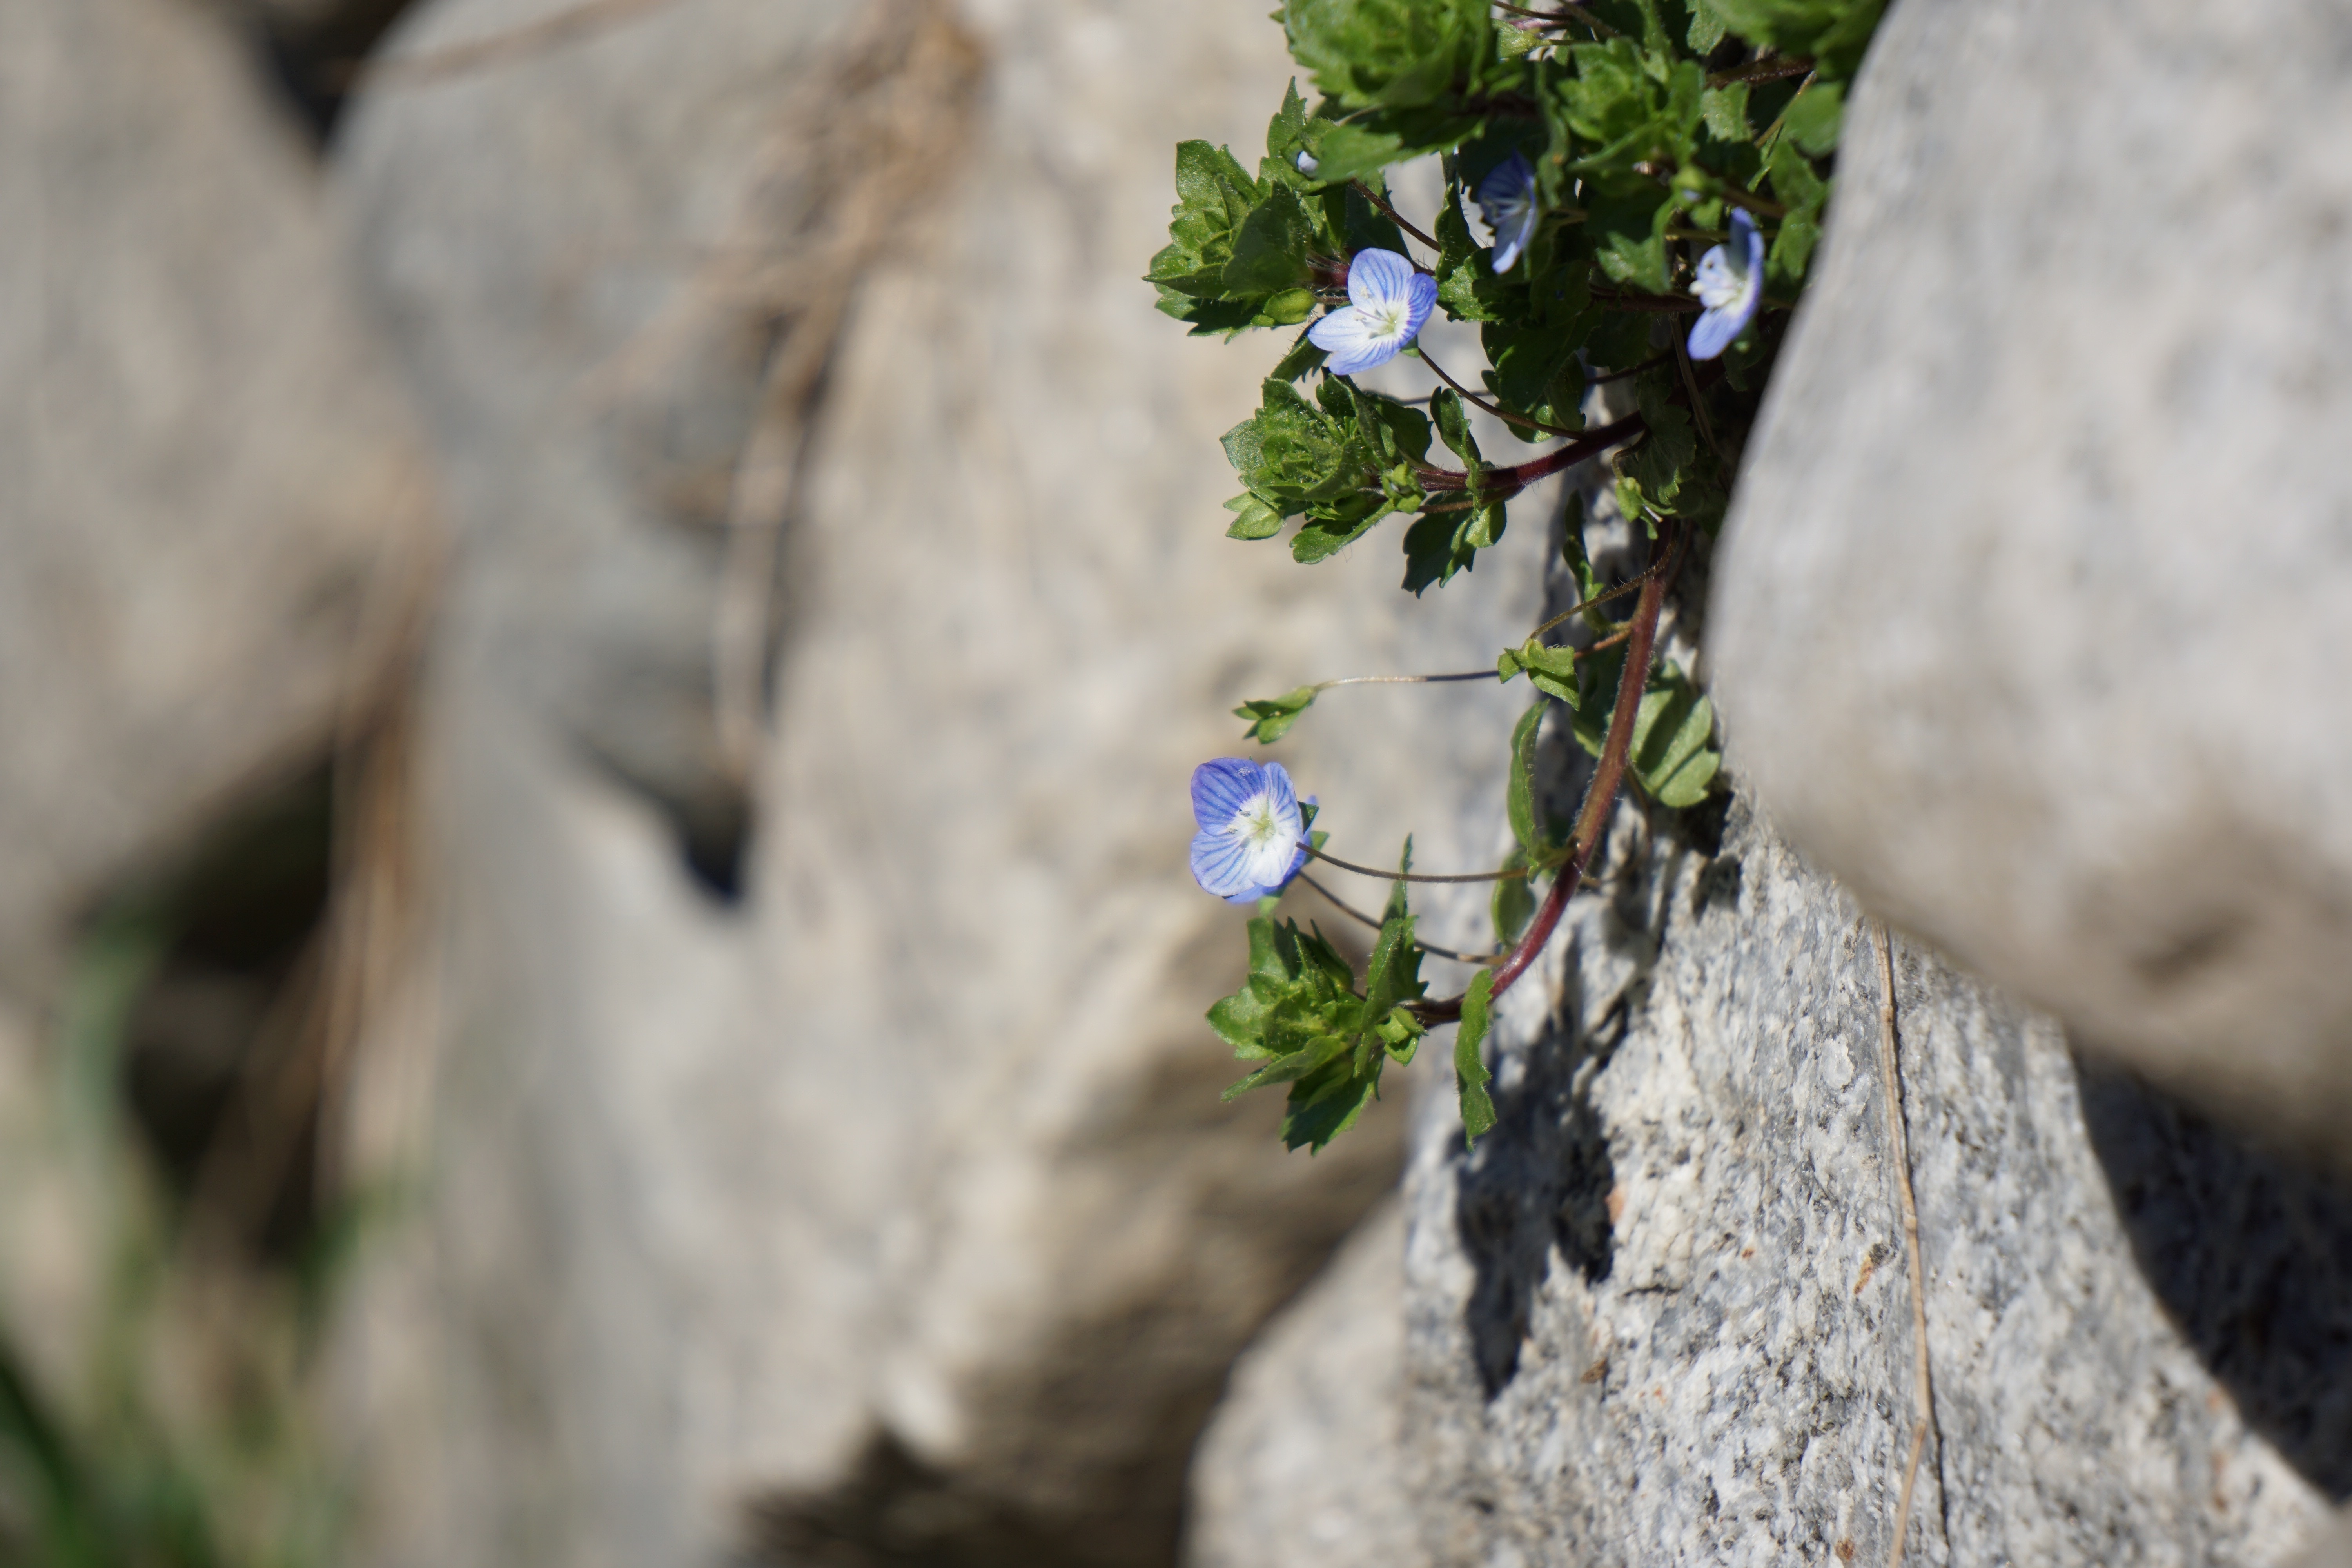
nature, rock, branch, blossom, plant, leaf, flower, bloom, adventure, wall, spring, green, macro, blue, flora, violet, masonry, honorary award